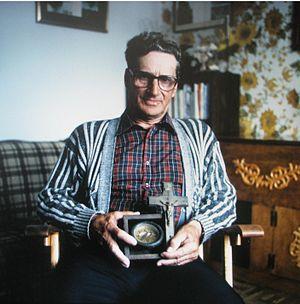
Le poète Roland Jomphe (Havre St-Pierre, Québec, 1990)
Roland-Benoit Jomphe est un poète québécois, auteur de nombreux ouvrages de poésie, notamment De l'eau salée dans les veines, Sous le vent de la mémoire, Aux îles de Mingan et A l'ombre d'un village.